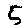
Label: 5